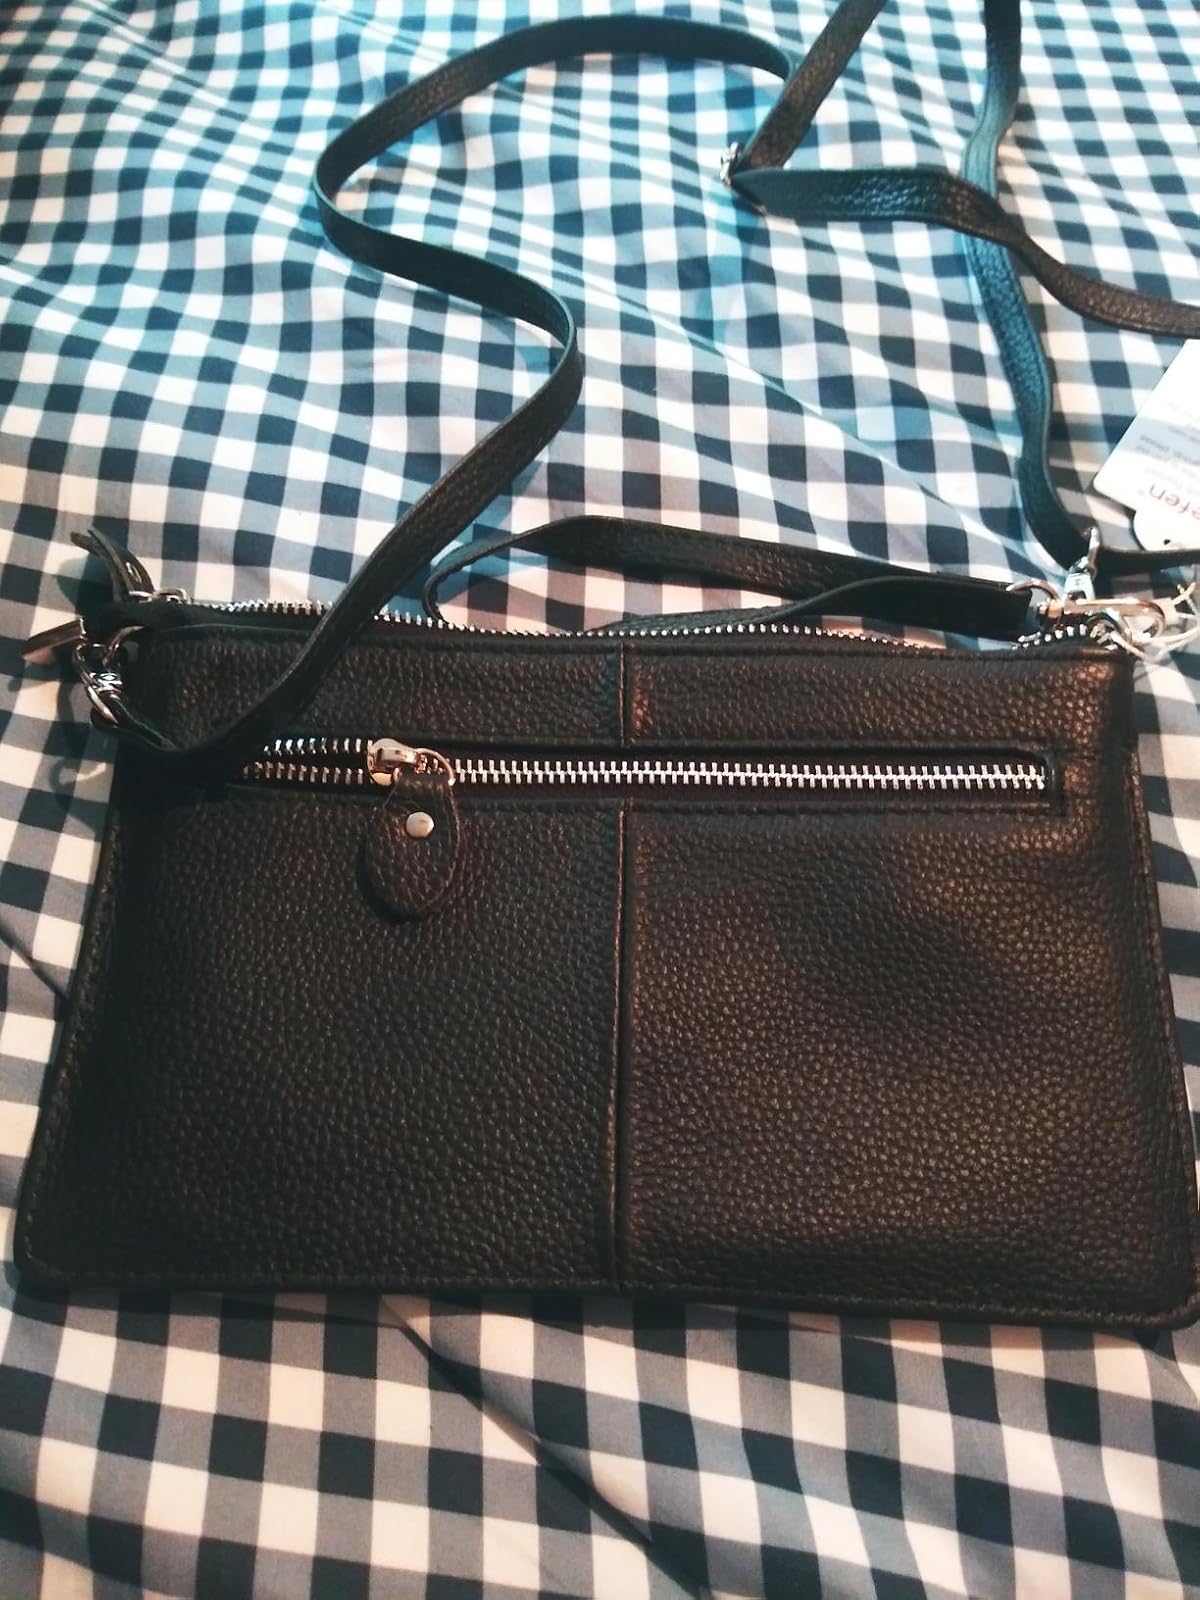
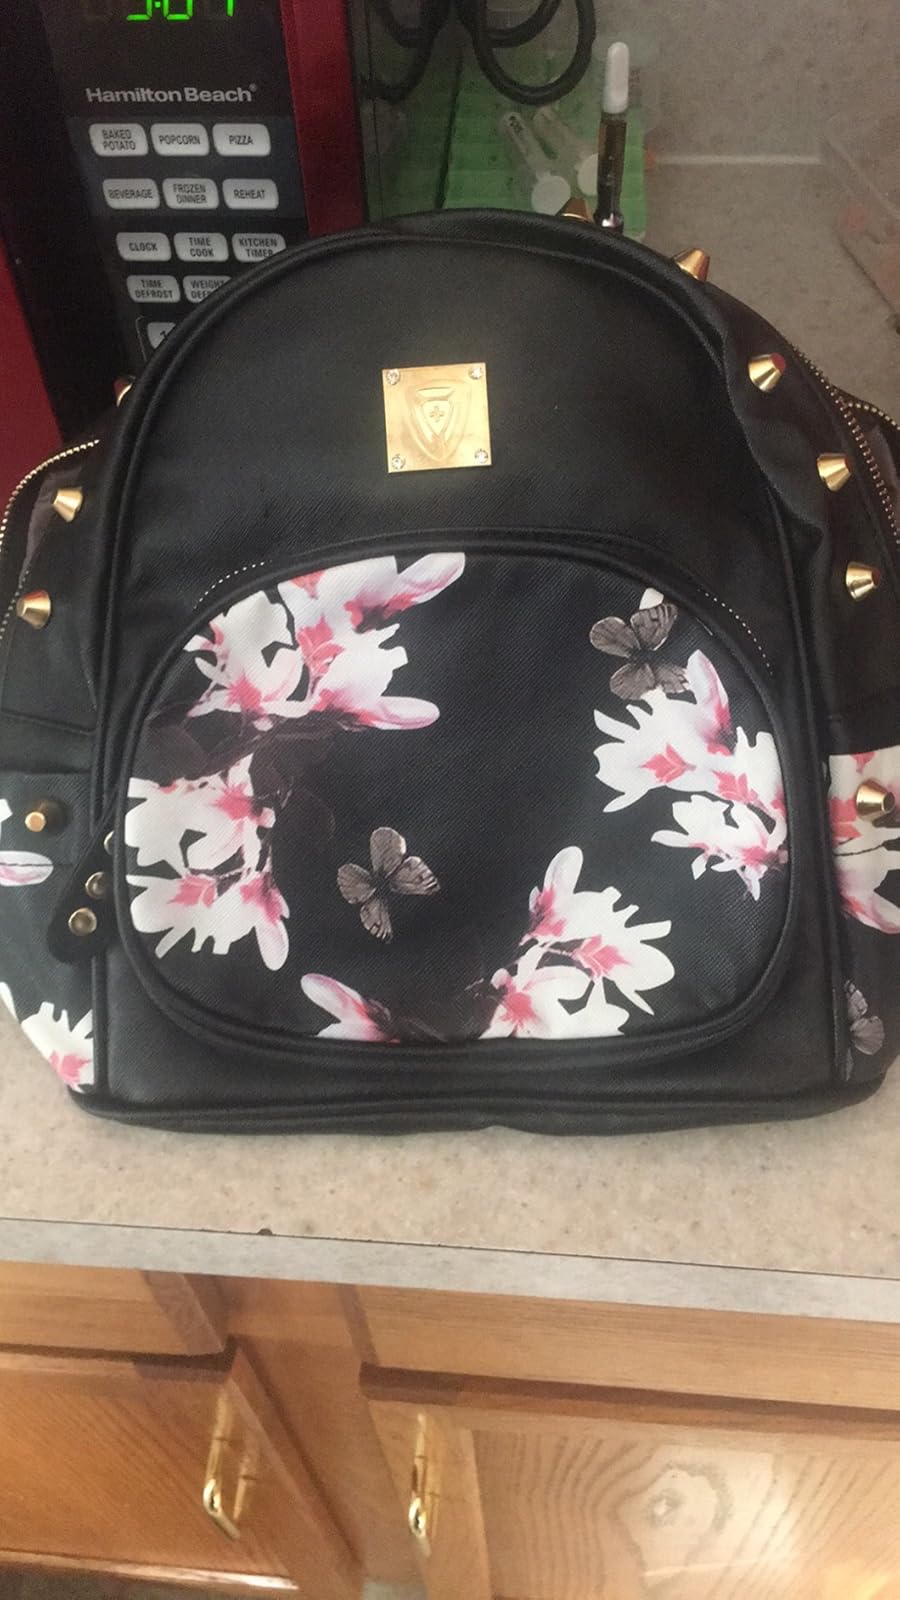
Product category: accessories_handbag
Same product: no